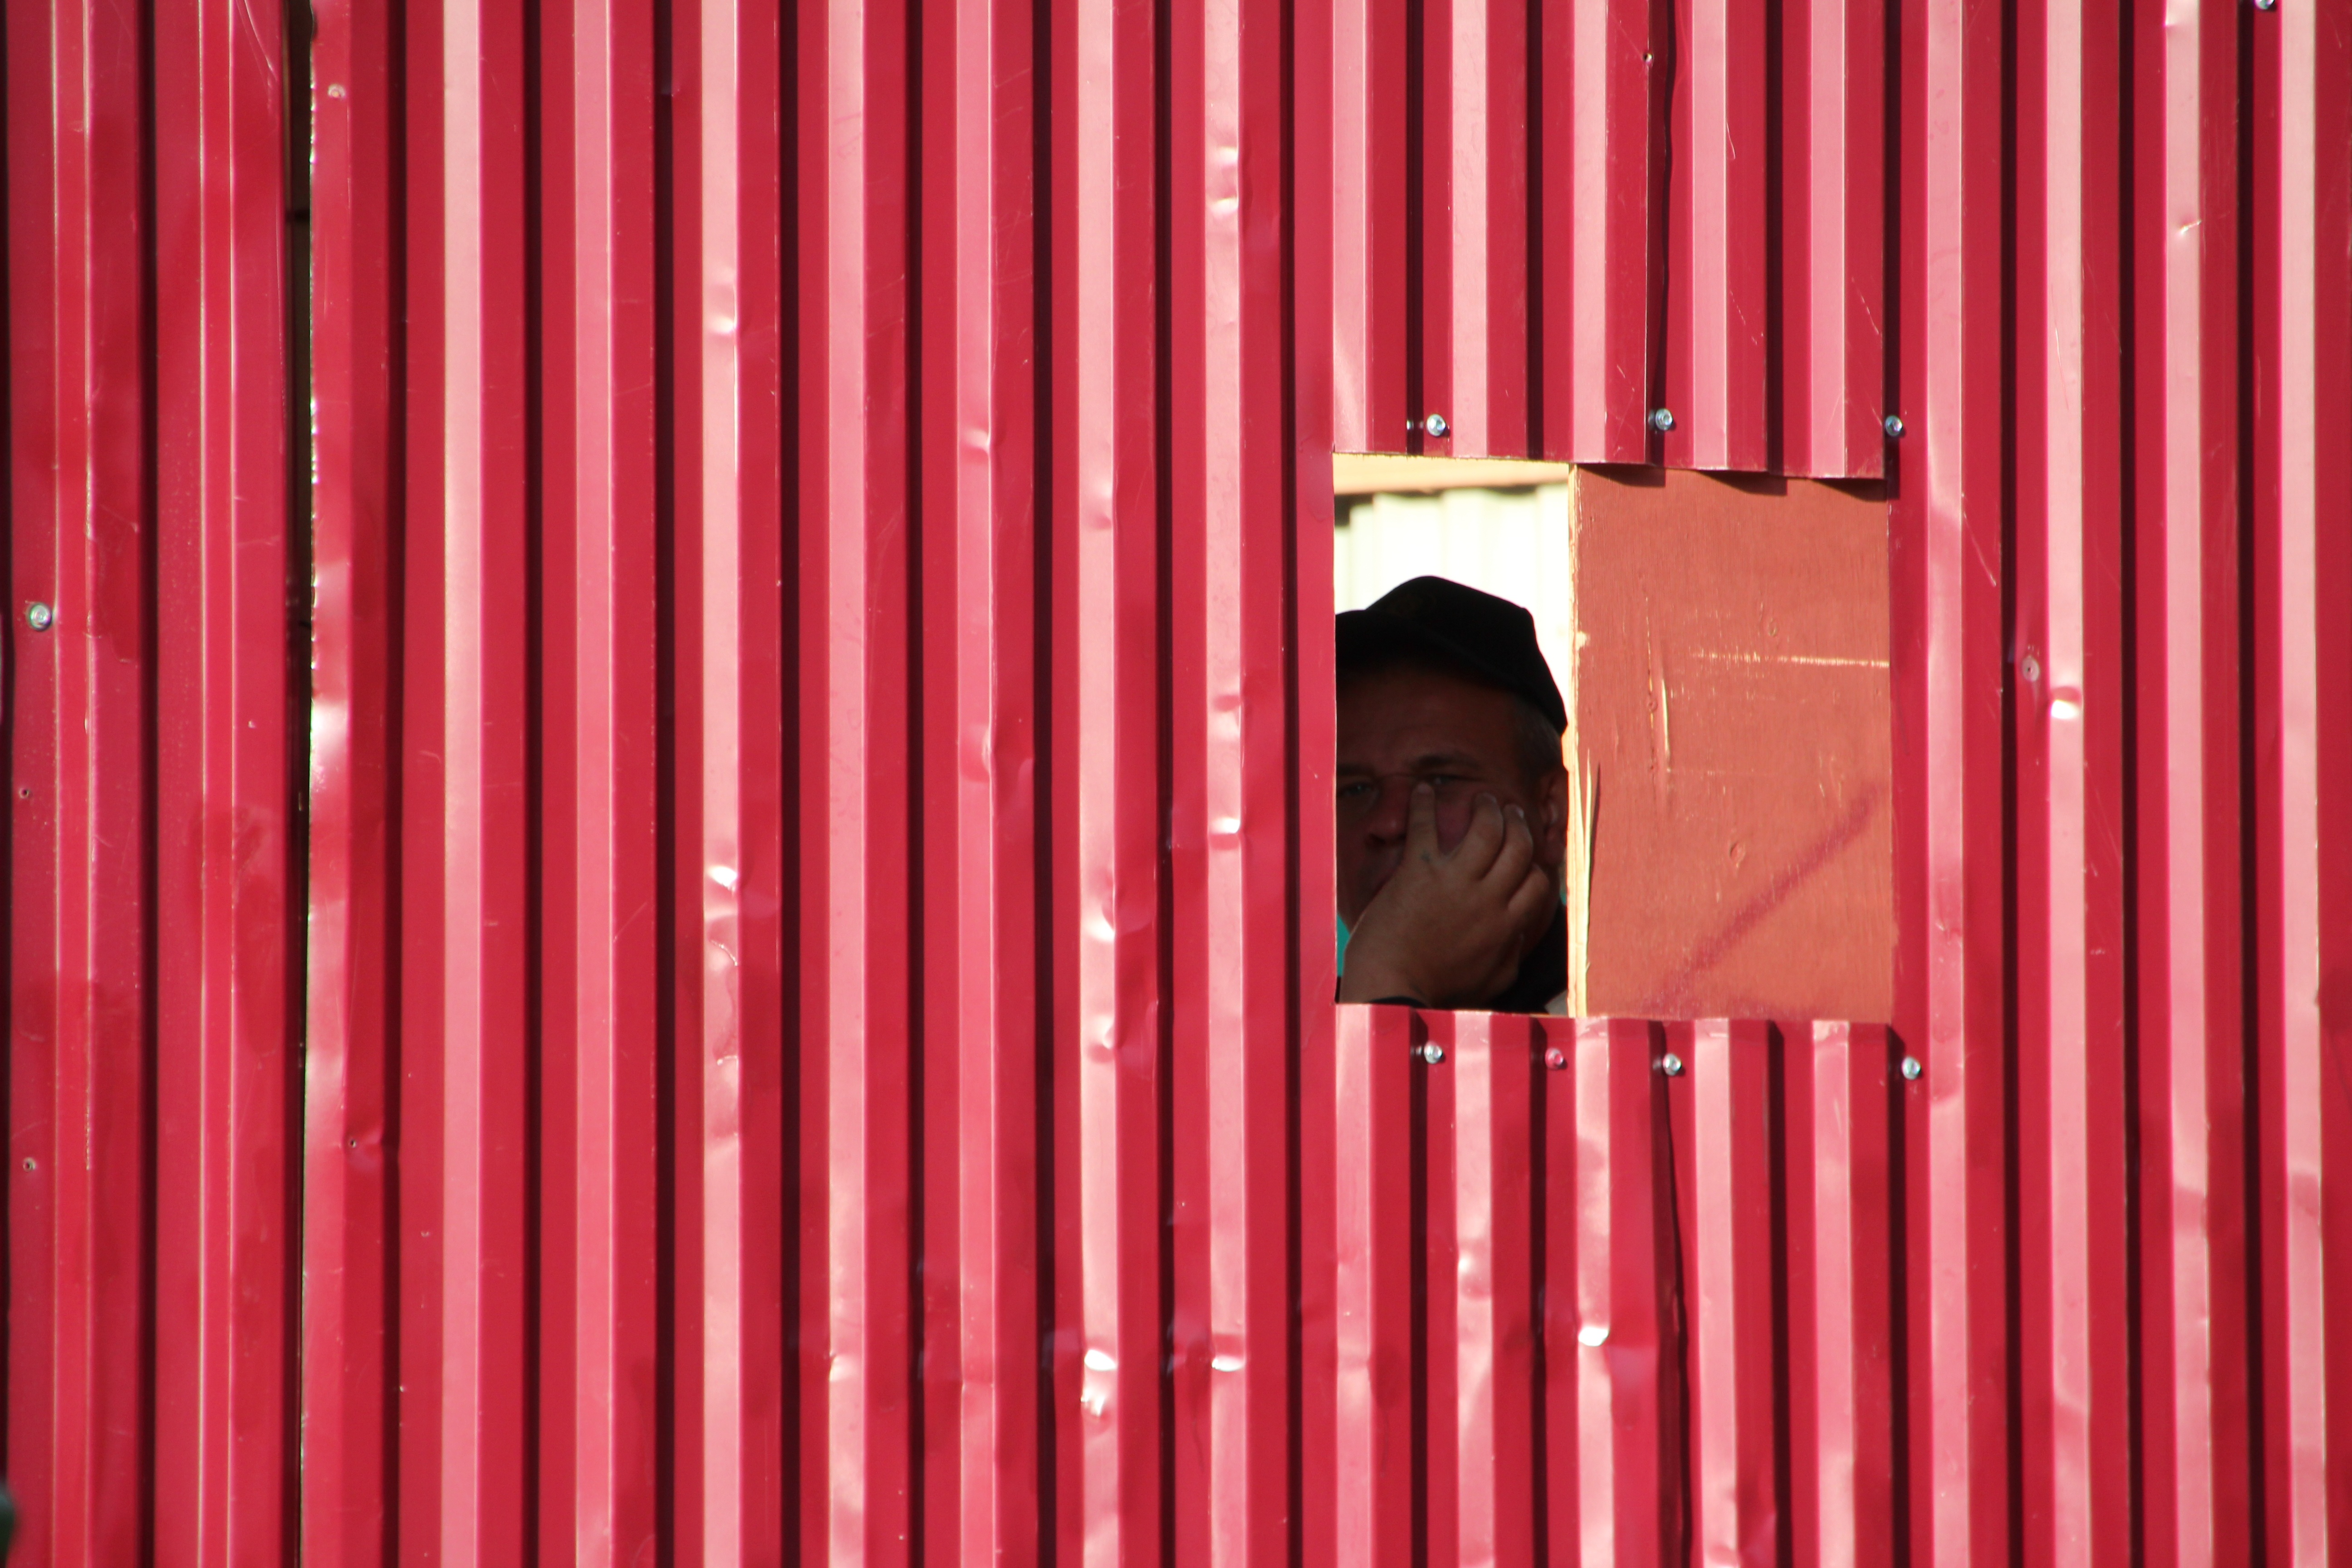
window, wall, line, red, color, curtain, interior design, stage, privacy, shape, construction workers, construction fence, window covering